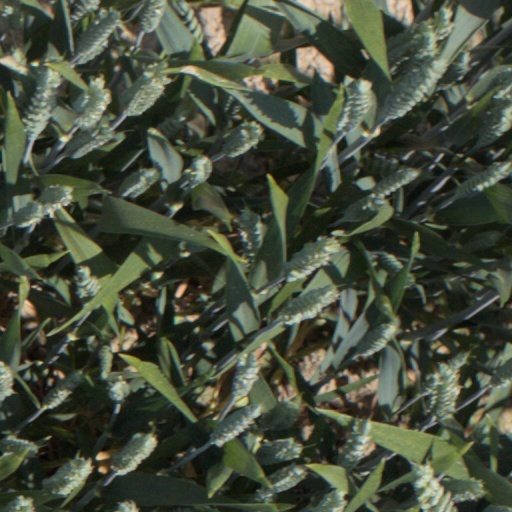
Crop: wheat